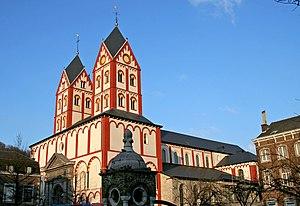
Vue de l'Eglise Collégiale de St. Barthelemy à Liège Lëtzebuergesch: Kierch Saint-Barthelemy zu Léck
Les sept collégiales de Liège sont les témoins privilégiés de la naissance de la principauté de Liège. Ces fondations sont le résultat de la volonté délibérée de l'évêque ou de son entourage immédiat. Des raisons diverses ou plurielles semblent avoir prévalu lors de la fondation de chacune des collégiales. Lieu de défense, lieux d'asile, lieux de repos et de prières, les collégiales liégeoises sont les témoins de cette période extraordinaire qui vit la naissance de la Principauté. À l'exception de Saint-Pierre, sacrifiée par la restructuration paroissiale de XIXᵉ siècle elles sont encore, avec l'église Saint-Jacques-le-Mineur, fièrement dressées au centre de Liège.
La collégiale Saint-Barthélemy de Liège, en Belgique, est caractéristique de l'imposant style ottonien de la fin du XIᵉ siècle aux dernières années du XIIᵉ siècle avec ses tours jumelles de modèle rhénan. Restaurée une première fois en 1876, elle est rénovée entre 1999 et 2006 avec ses couleurs d'origine. L'intérieur en baroque français, abrite un chef-d'œuvre de l'art mosan : les fonts baptismaux de Saint-Barthélemy.
Le patrimoine religieux de Liège jusqu'à la Révolution française compte un palais épiscopal, une cathédrale, sept collégiales, une chartreuse, huit abbayes d'hommes et de femmes, vingt-trois couvents d'hommes et vingt-sept couvents de femmes, trente-deux paroisses, une vingtaine d'hôpitaux et autant d'hospices, une trentaine de béguinages, des dizaines de chapelles, soit plus d'une centaine d'oratoires dont une cinquantaine desservis par des religieux réguliers.
L'histoire de la Wallonie peut être divisée en trois chapitres :
L’art mosan est un art roman d'influence carolingienne et ottonienne de la vallée de la Meuse, actif du XIᵉ au XIIIᵉ siècles. La région mosane correspond aux frontières de l'ancien diocèse de Liège qui s'étendait principalement dans le territoire de l'actuelle Belgique, mais également sur une partie de la France, des Pays-Bas et de l'Allemagne.
Une collégiale est une église qui possède un chapitre de chanoines composé d'un nombre fixe de clercs séculiers. Tous les chanoines possèdent un siège dans le choeur de l'église afin de s'y réunir et d'y chanter ou réciter l'office divin, une maison canoniale, un revenu et des fonctions précises.
L’Art mosan, art roman d'influence carolingienne et ottonienne s'est développé dans la vallée de la Meuse, du XIᵉ au XIIIᵉ siècles. La région mosane correspond aux frontières de l'ancien diocèse de Liège qui s'étendait en grande partie dans le territoire de l'actuelle Wallonie.
Chaque année, la Belgique accueille environ 10 millions de touristes dont plus de 6 millions de touristes internationaux, la plupart venant des pays voisins, représentant un chiffre d'affaires d'environ 9 milliards de dollars.